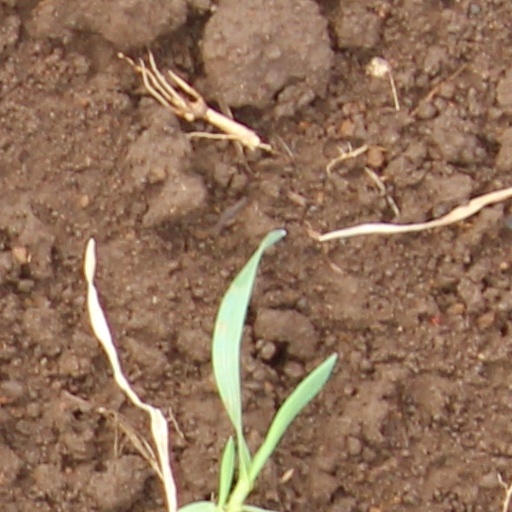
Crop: wheat